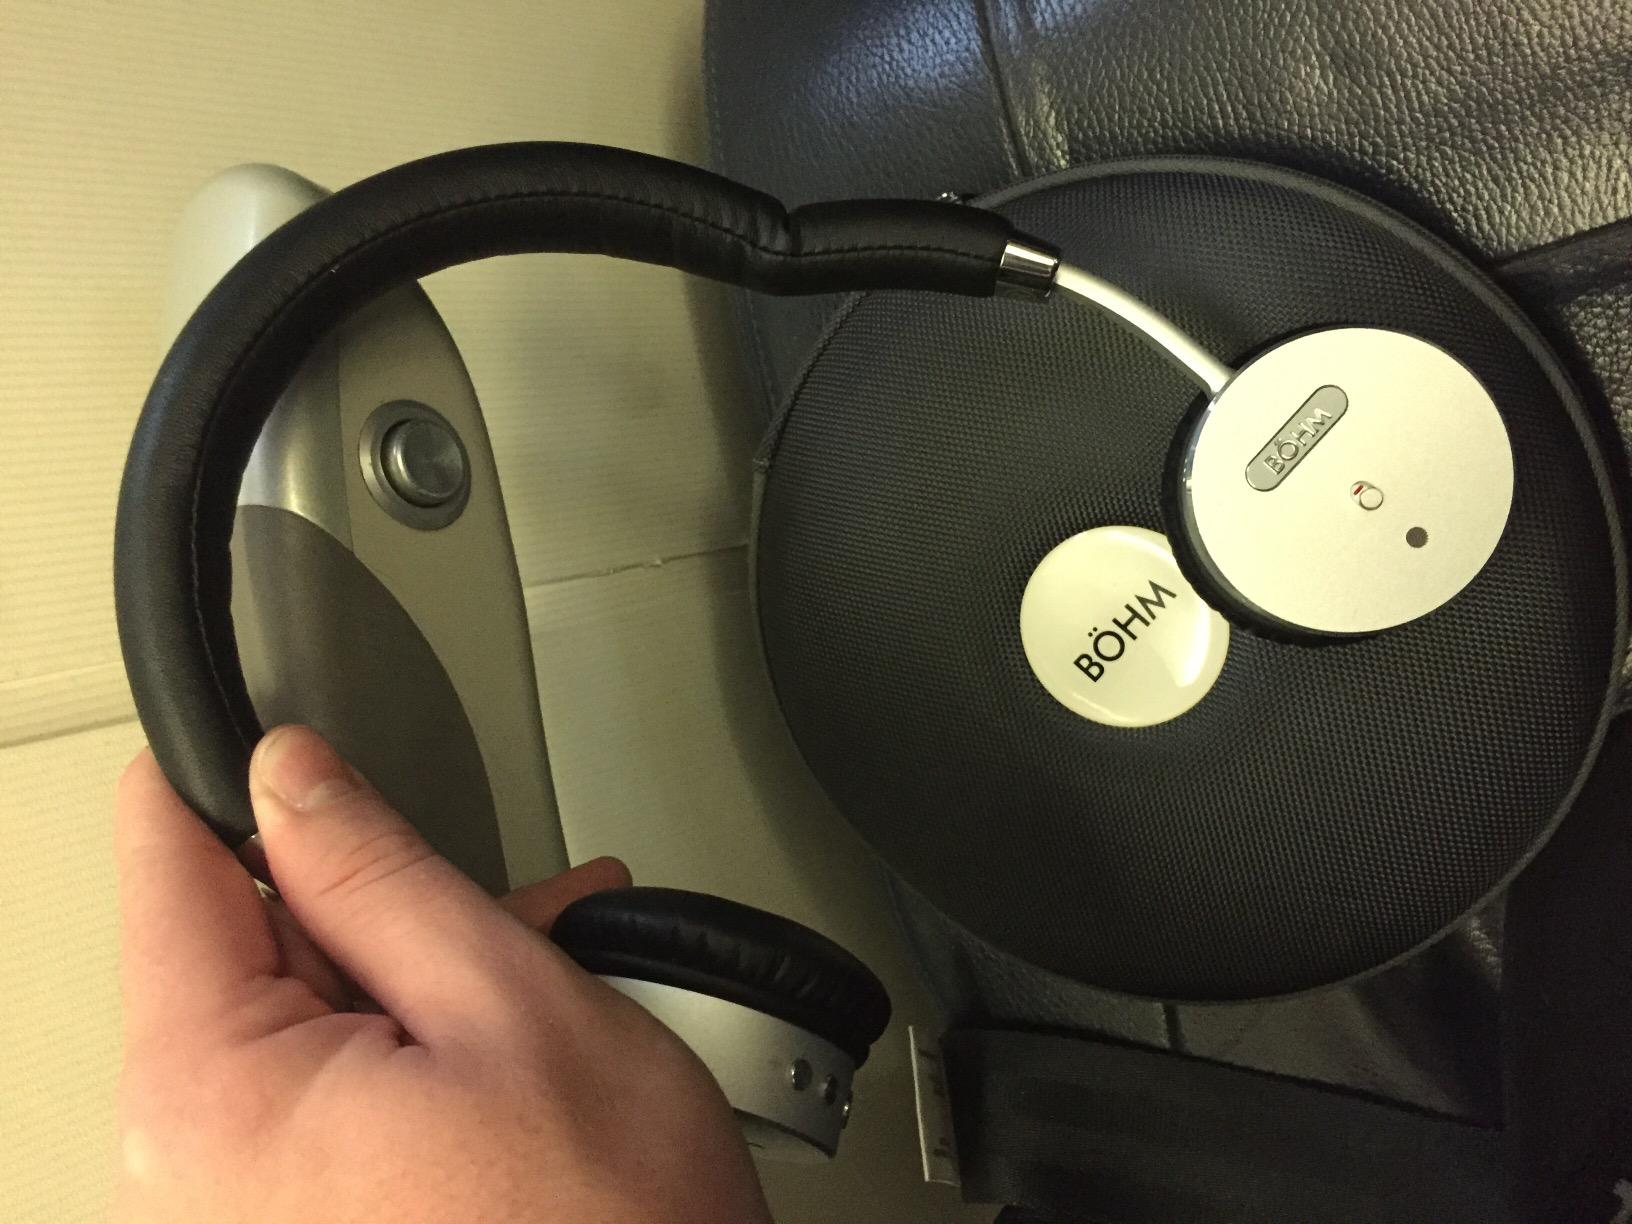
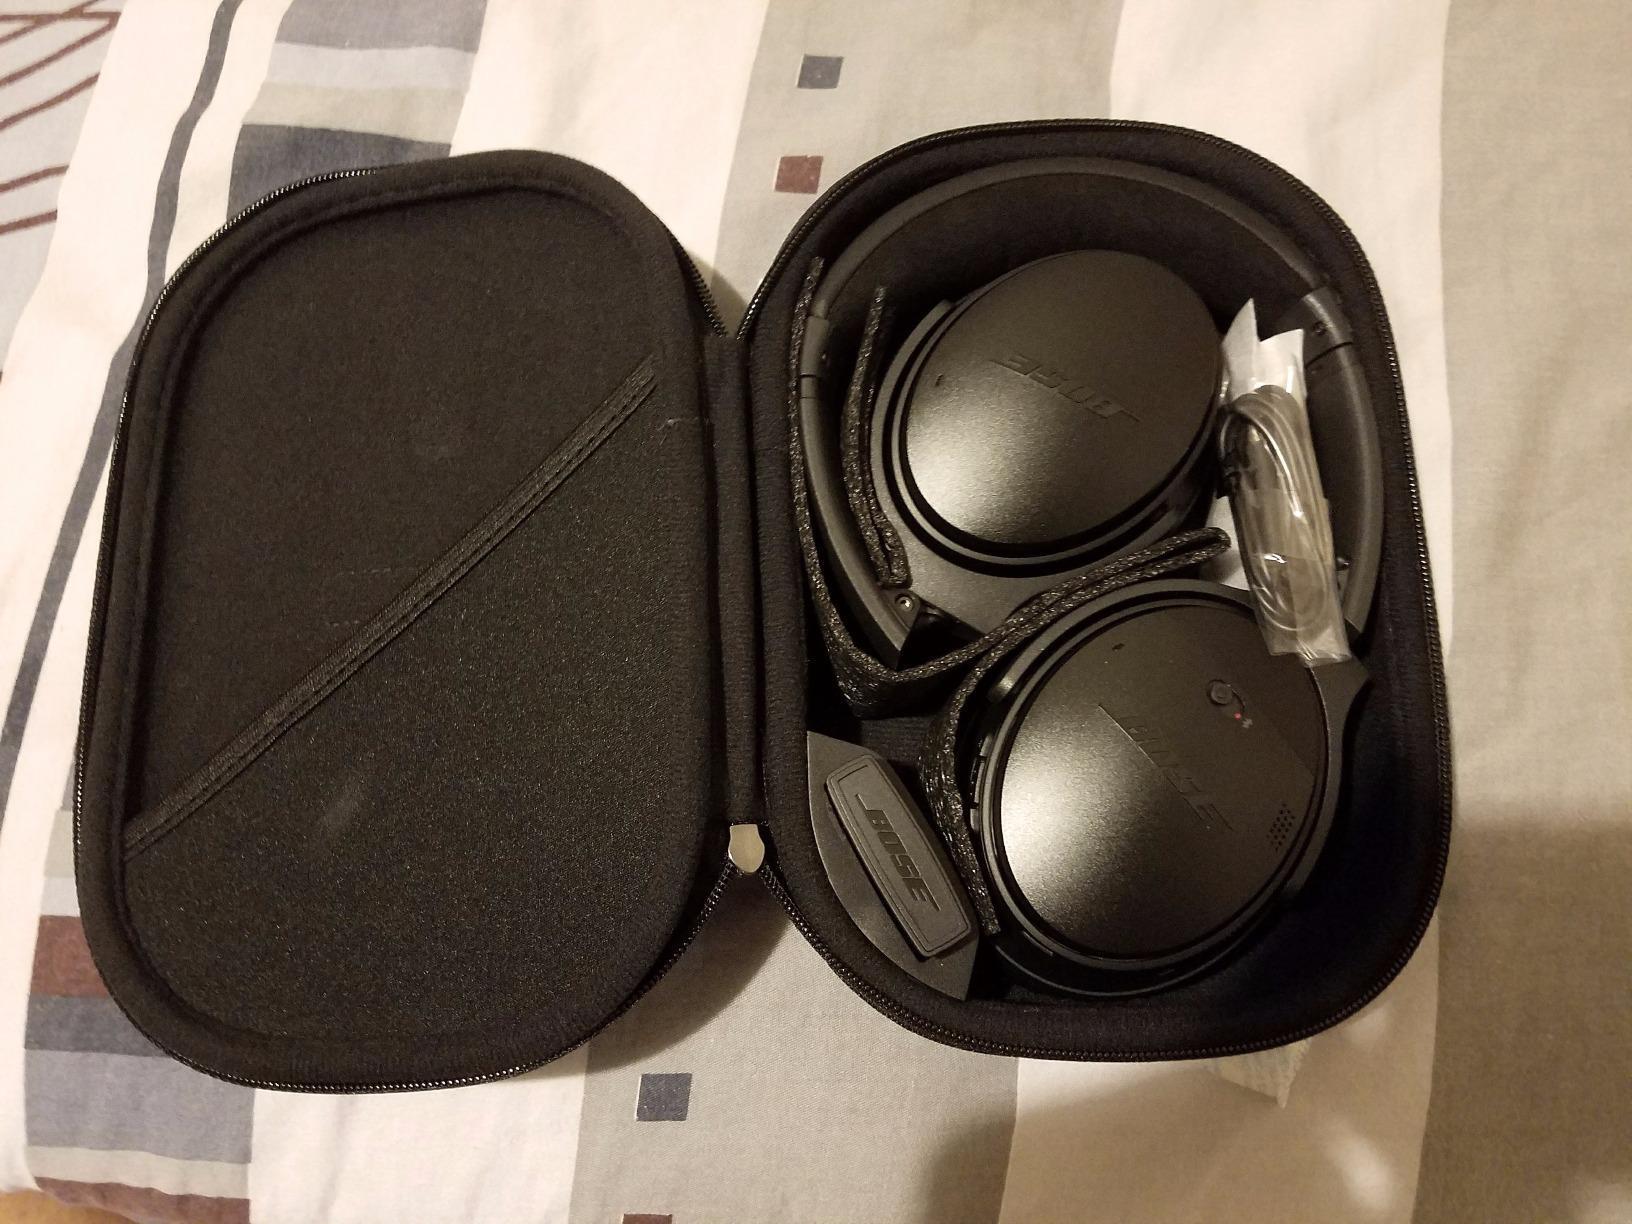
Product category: headphones
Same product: no